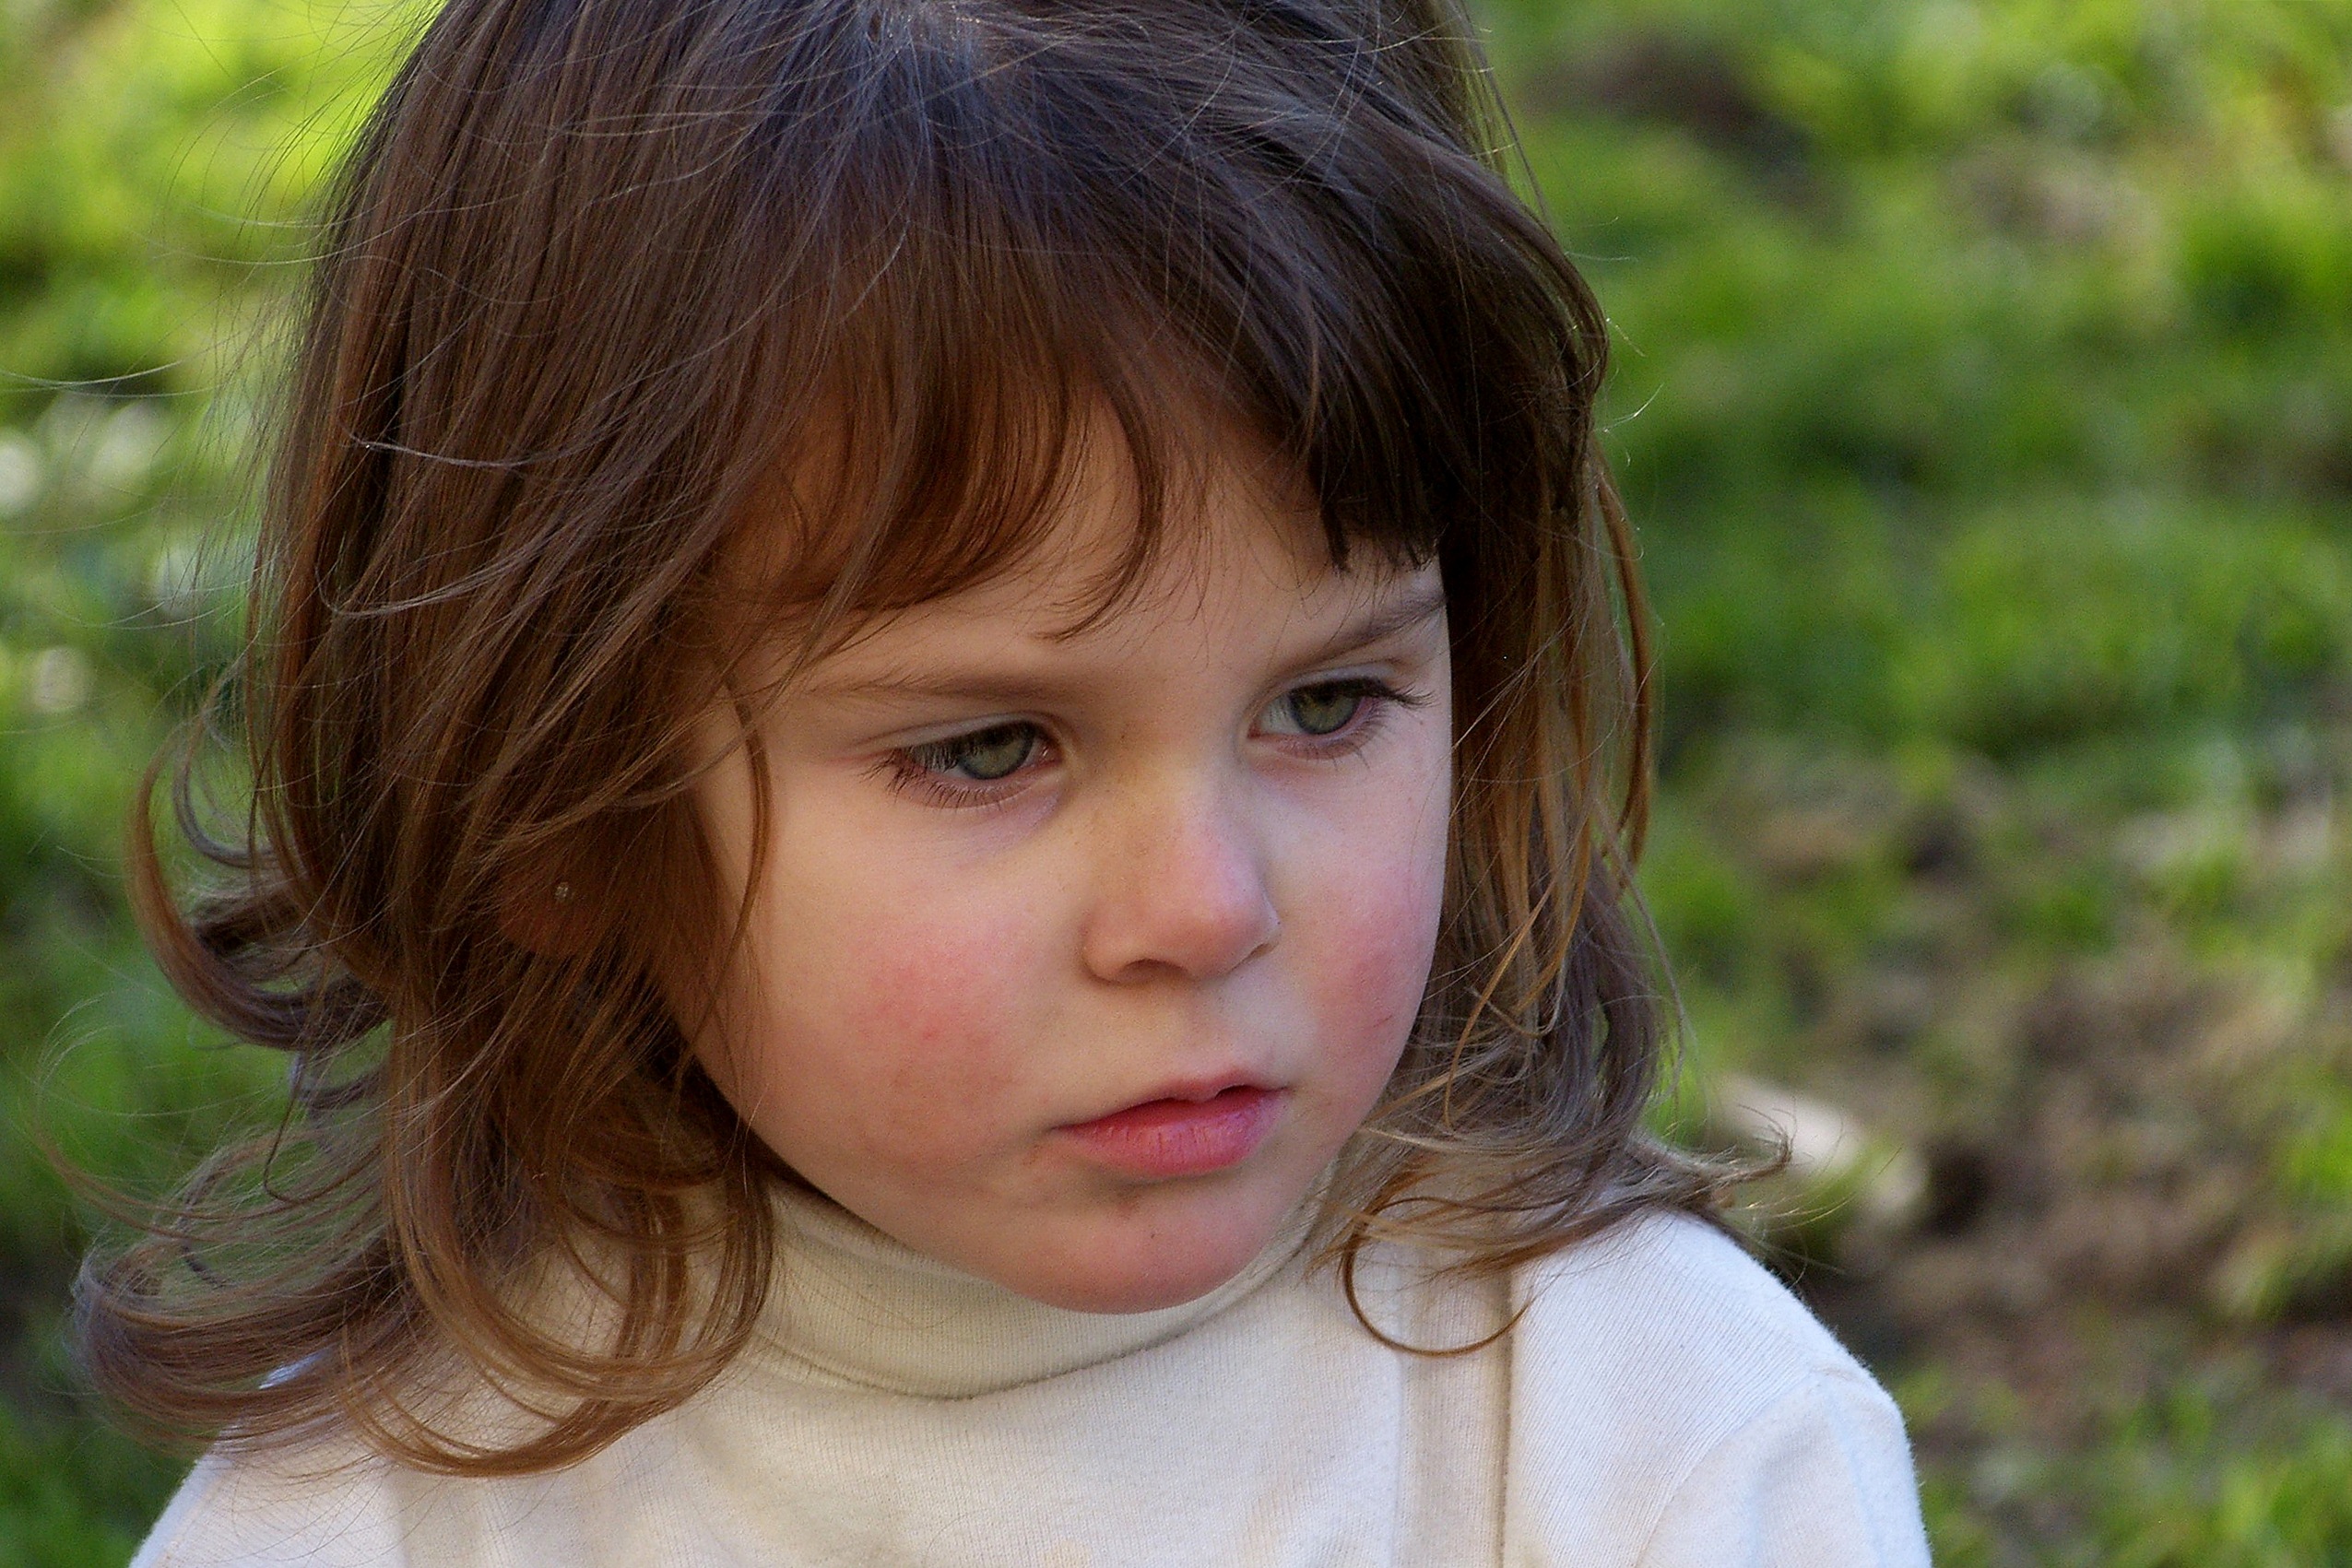
person, people, girl, woman, hair, flower, portrait, model, child, facial expression, hairstyle, smile, close up, face, nose, toddler, eye, head, skin, beauty, organ, emotion, retratos, ggl1, gaby1, gphoto, noa, brown hair, portrait photography